2018 Women's Junior World Handball Championship

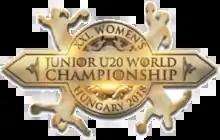

The 2018 IHF Women's Junior World Championship was the 21st edition of the IHF Women's Junior World Championship that took place in Debrecen, Hungary from 1 to 14 July 2018.